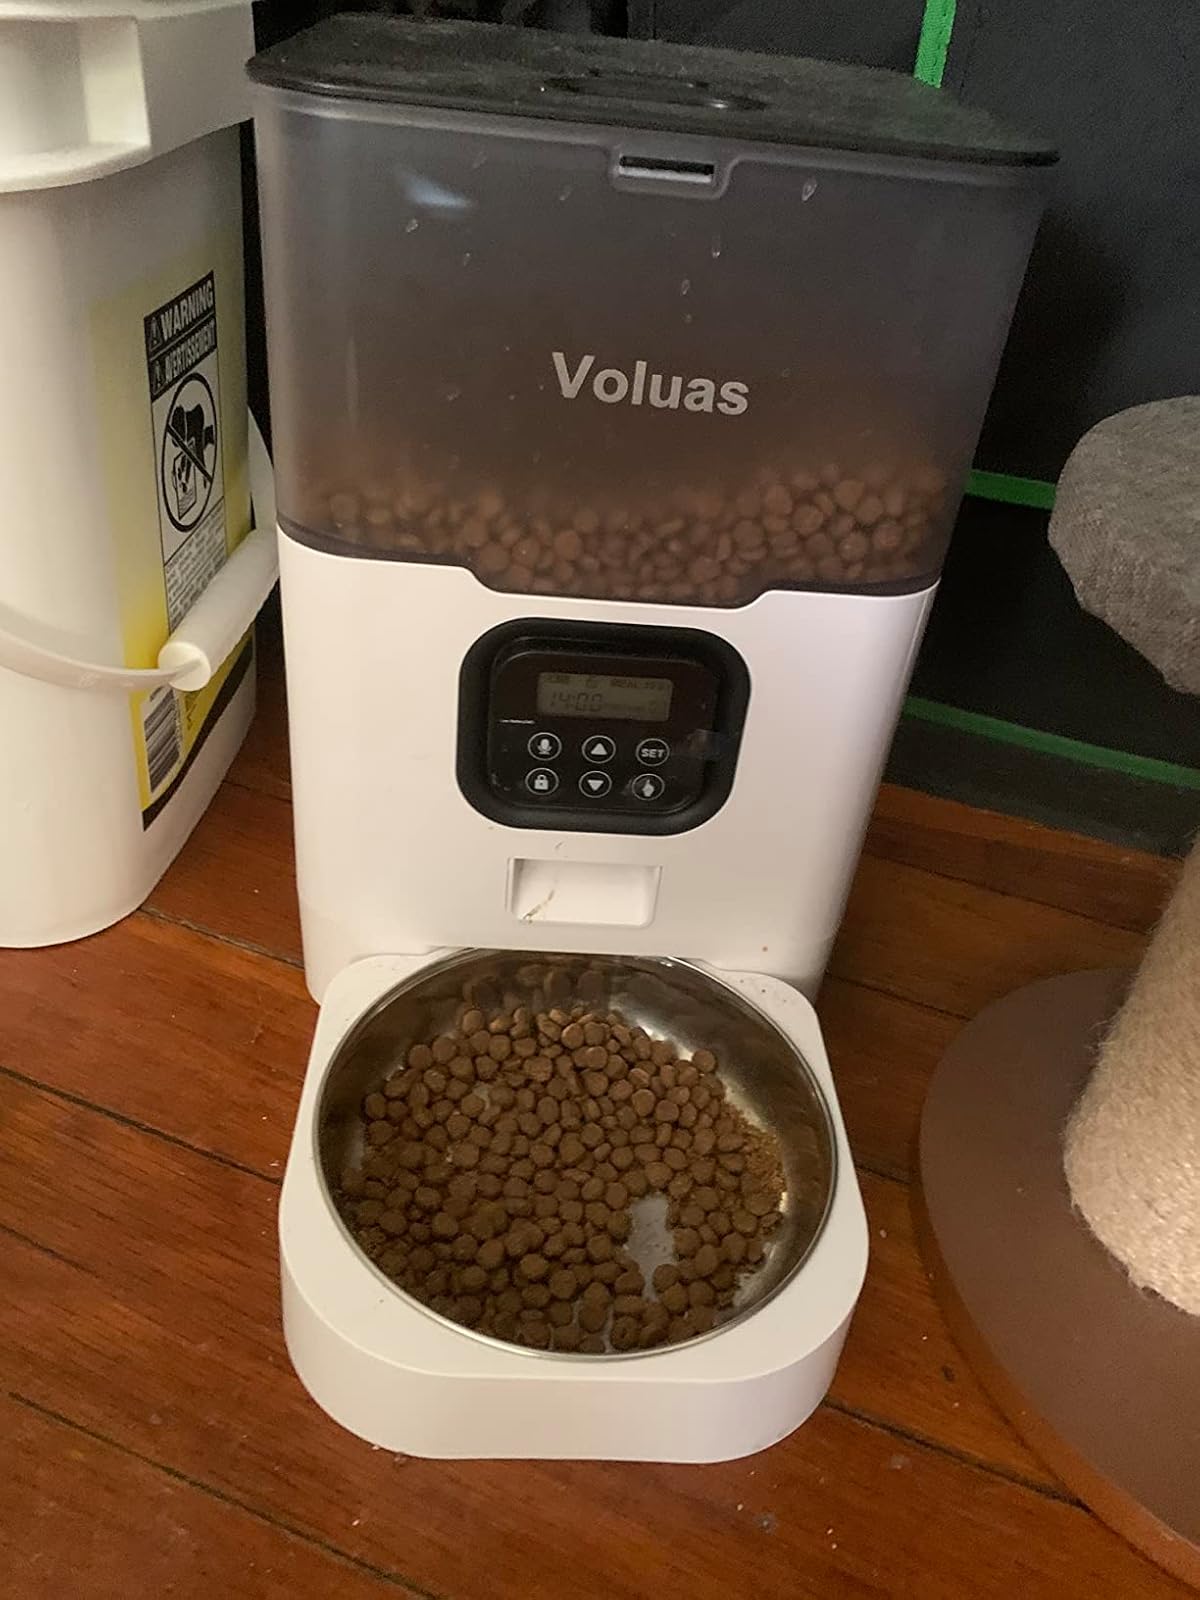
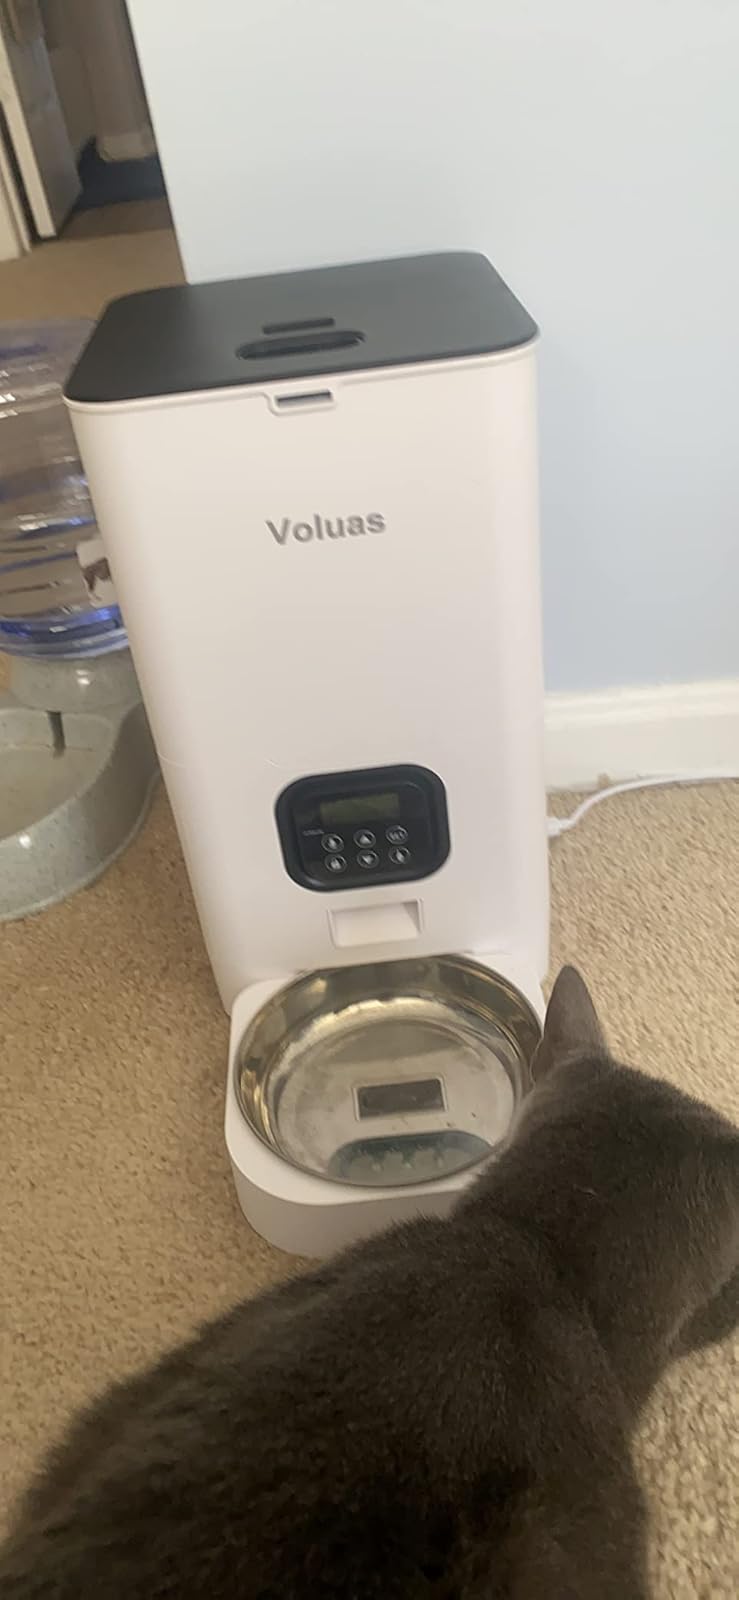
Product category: items_feeder
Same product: no